501st Infantry Regiment (United States)

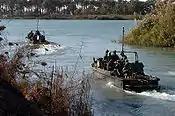
Scouts from 1–501st Infantry Regiment (Airborne) conducting amphibious operations from FOB Iskandariyah in 2007.

1st Battalion, 501st Parachute Infantry Regiment, however, was dropped some east of its planned drop zone. In spite of this, the four bridges in Veghel were captured intact. Then began the really difficult part of the operation, keeping open the highway over which 2nd Army must pass to reach the British 1st Airborne Division, which was fighting for its life at the northern end of the airborne corridor. The fatal flaw in the plan became more evident each day as the forces proved too few to both keep open the key highway and also fight on to a linkup with the British Airborne across the Rhine. The 1st Airborne Division paid the full price for this flaw as they went down fighting against overwhelming odds; less than two thousand men escaped death or capture.